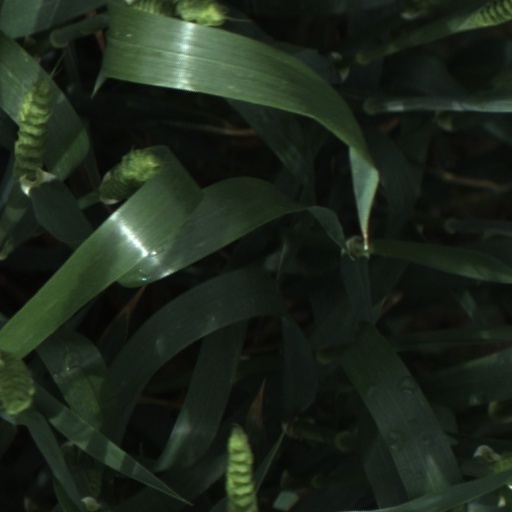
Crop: wheat